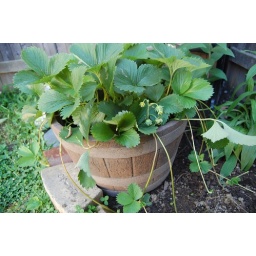
I'm letting some of the runners plant themselves in the flower bed, but keeping most of them cut back.